Moon Pie

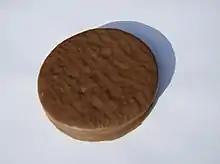
Wagon Wheels are similar to Moon Pies and are found in the United Kingdom, Australia, and Canada.

In the northern areas of the U.S., a similar product exists called a "Scooter Pie" and also a single-cracker marshmallow cookie called "Mallomars." Little Debbie also makes what they call "Marshmallow Pies," which are nearly identical to the moon pies. In the United Kingdom, Australia, and Canada, a similar product is called "Wagon Wheels."